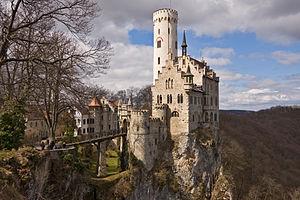
Le Château de Lichtenstein, près de Lichtenstein, dans le Baden-Württemberg (Allemagne). 日本語: リヒテンシュタイン城 （ドイツ・バーデン＝ヴュルテンベルク州） Русский: Замок Лихтенштайн в Германии, в Баден-Вюртемберге. 中文: 利希滕斯坦城堡，位于德国巴登-符腾堡州罗伊特林根县。
Le château de Lichtenstein est un château du XIIIᵉ siècle situé sur l´Albtrauf au-dessus de la commune de Lichtenstein, en Allemagne. On l´appelle aussi le château de contes de fées des Wurtemberg.